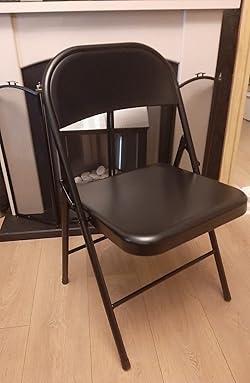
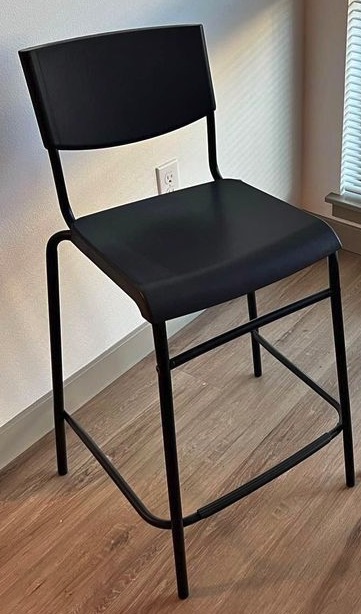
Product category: stool
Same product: no